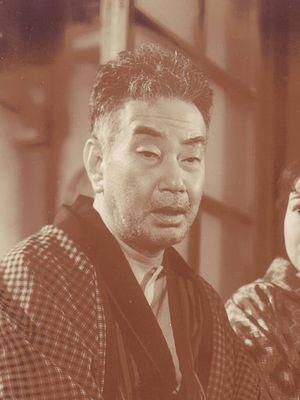
Ganjirō Nakamura, né le 17 février 1902 et mort le 13 avril 1983, est un acteur japonais du théâtre kabuki et au cinéma. Il est officiellement désigné Trésor national vivant du Japon par le gouvernement japonais en 1967. Son vrai nom est Yoshio Hayashi et son nom d'acteur kabuki est Nakamura Ganjirō II.